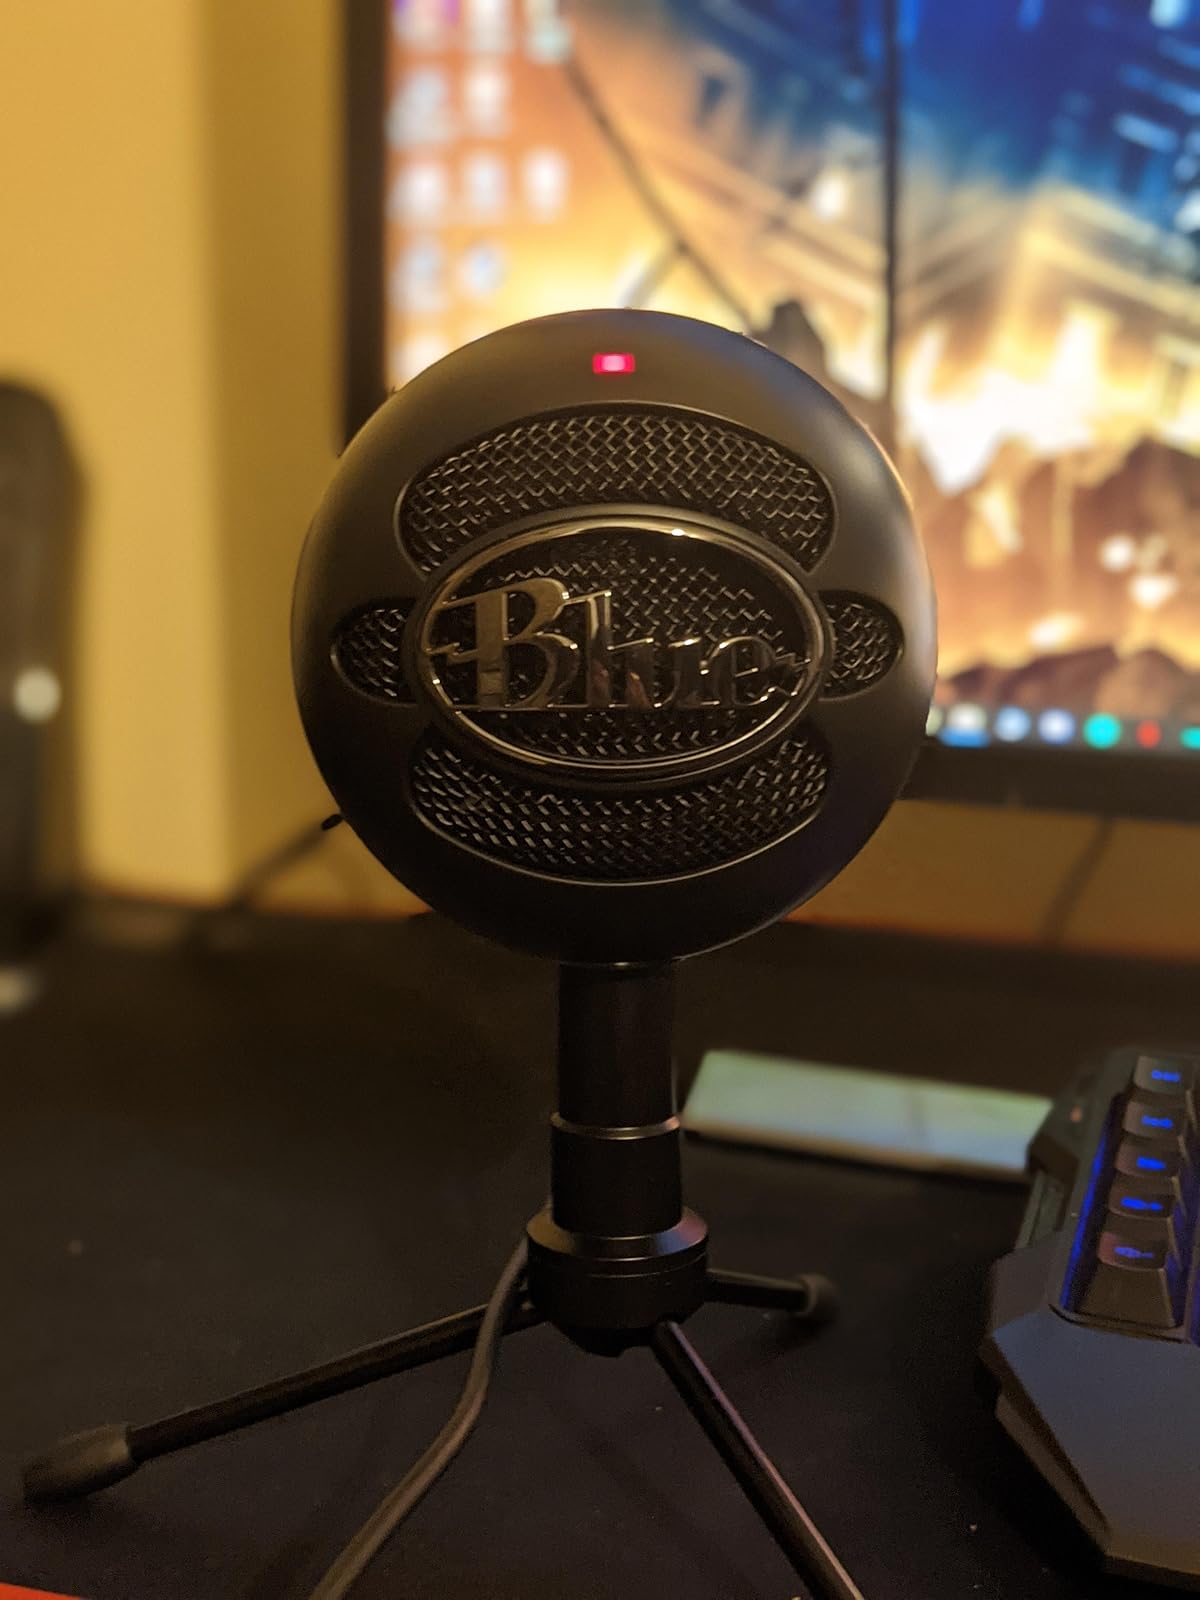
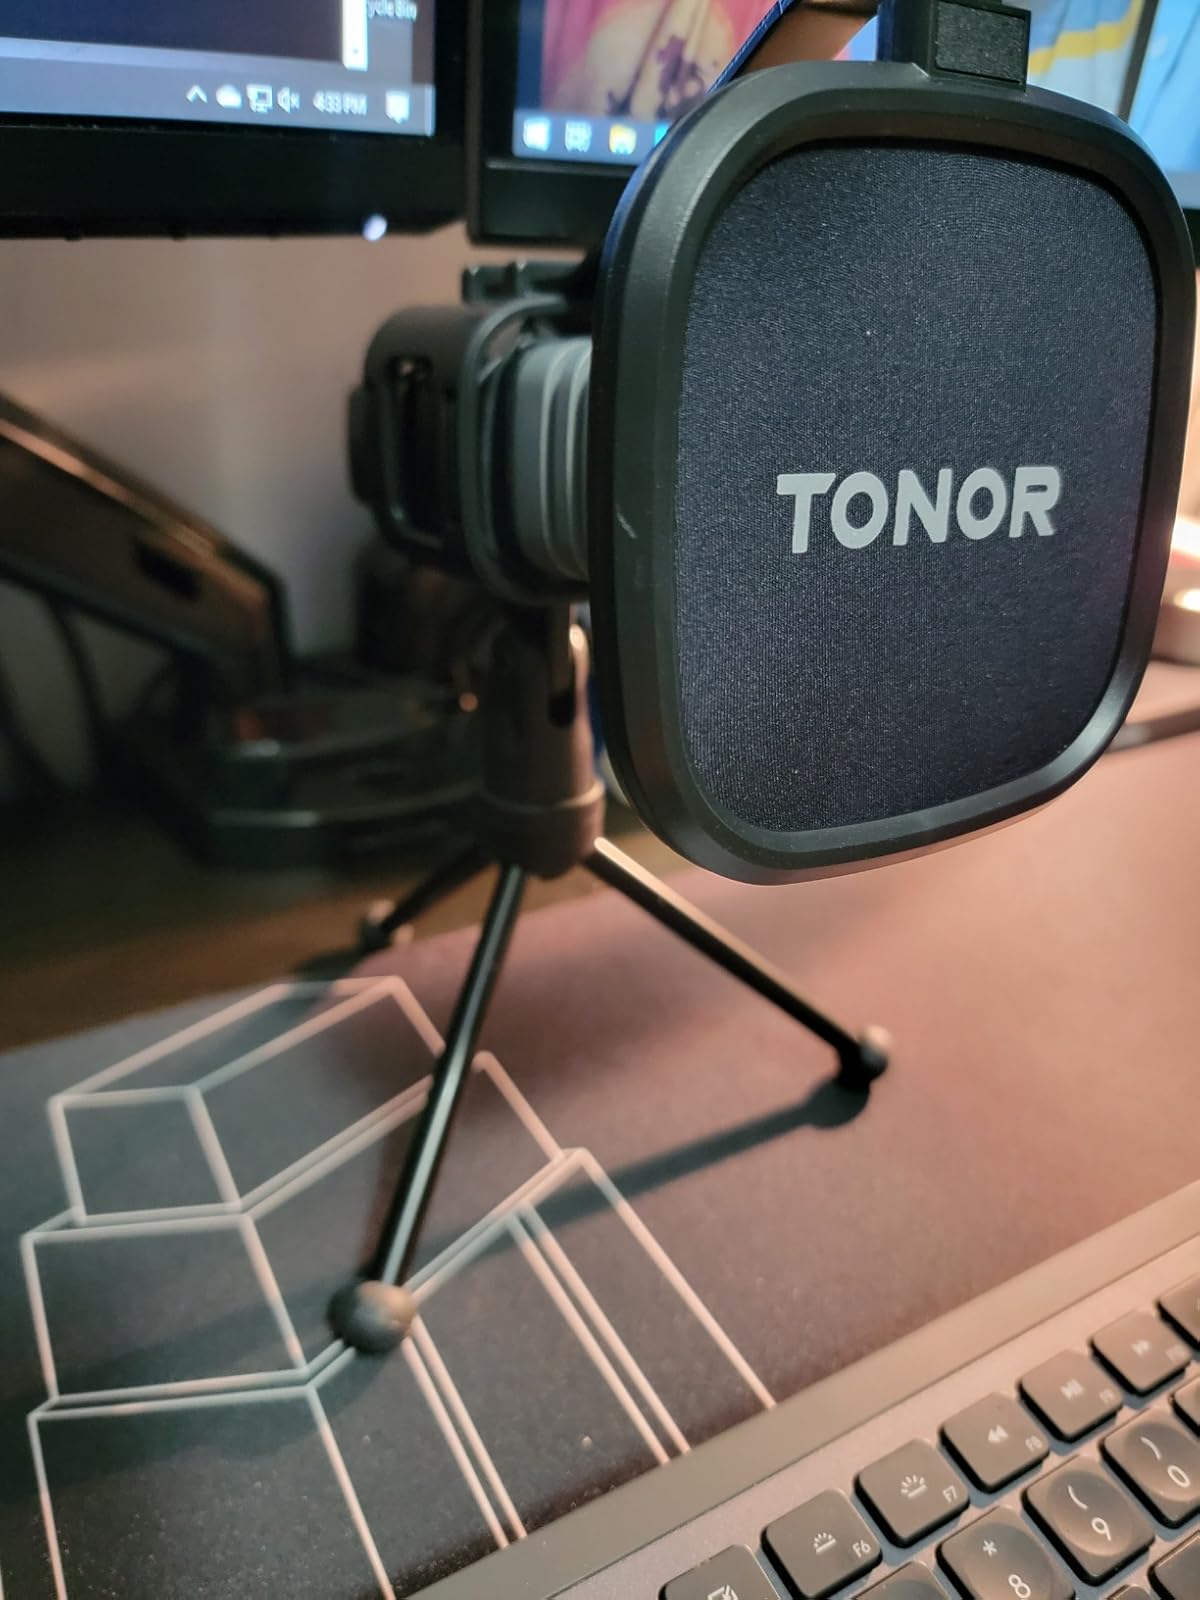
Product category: microphone
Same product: no